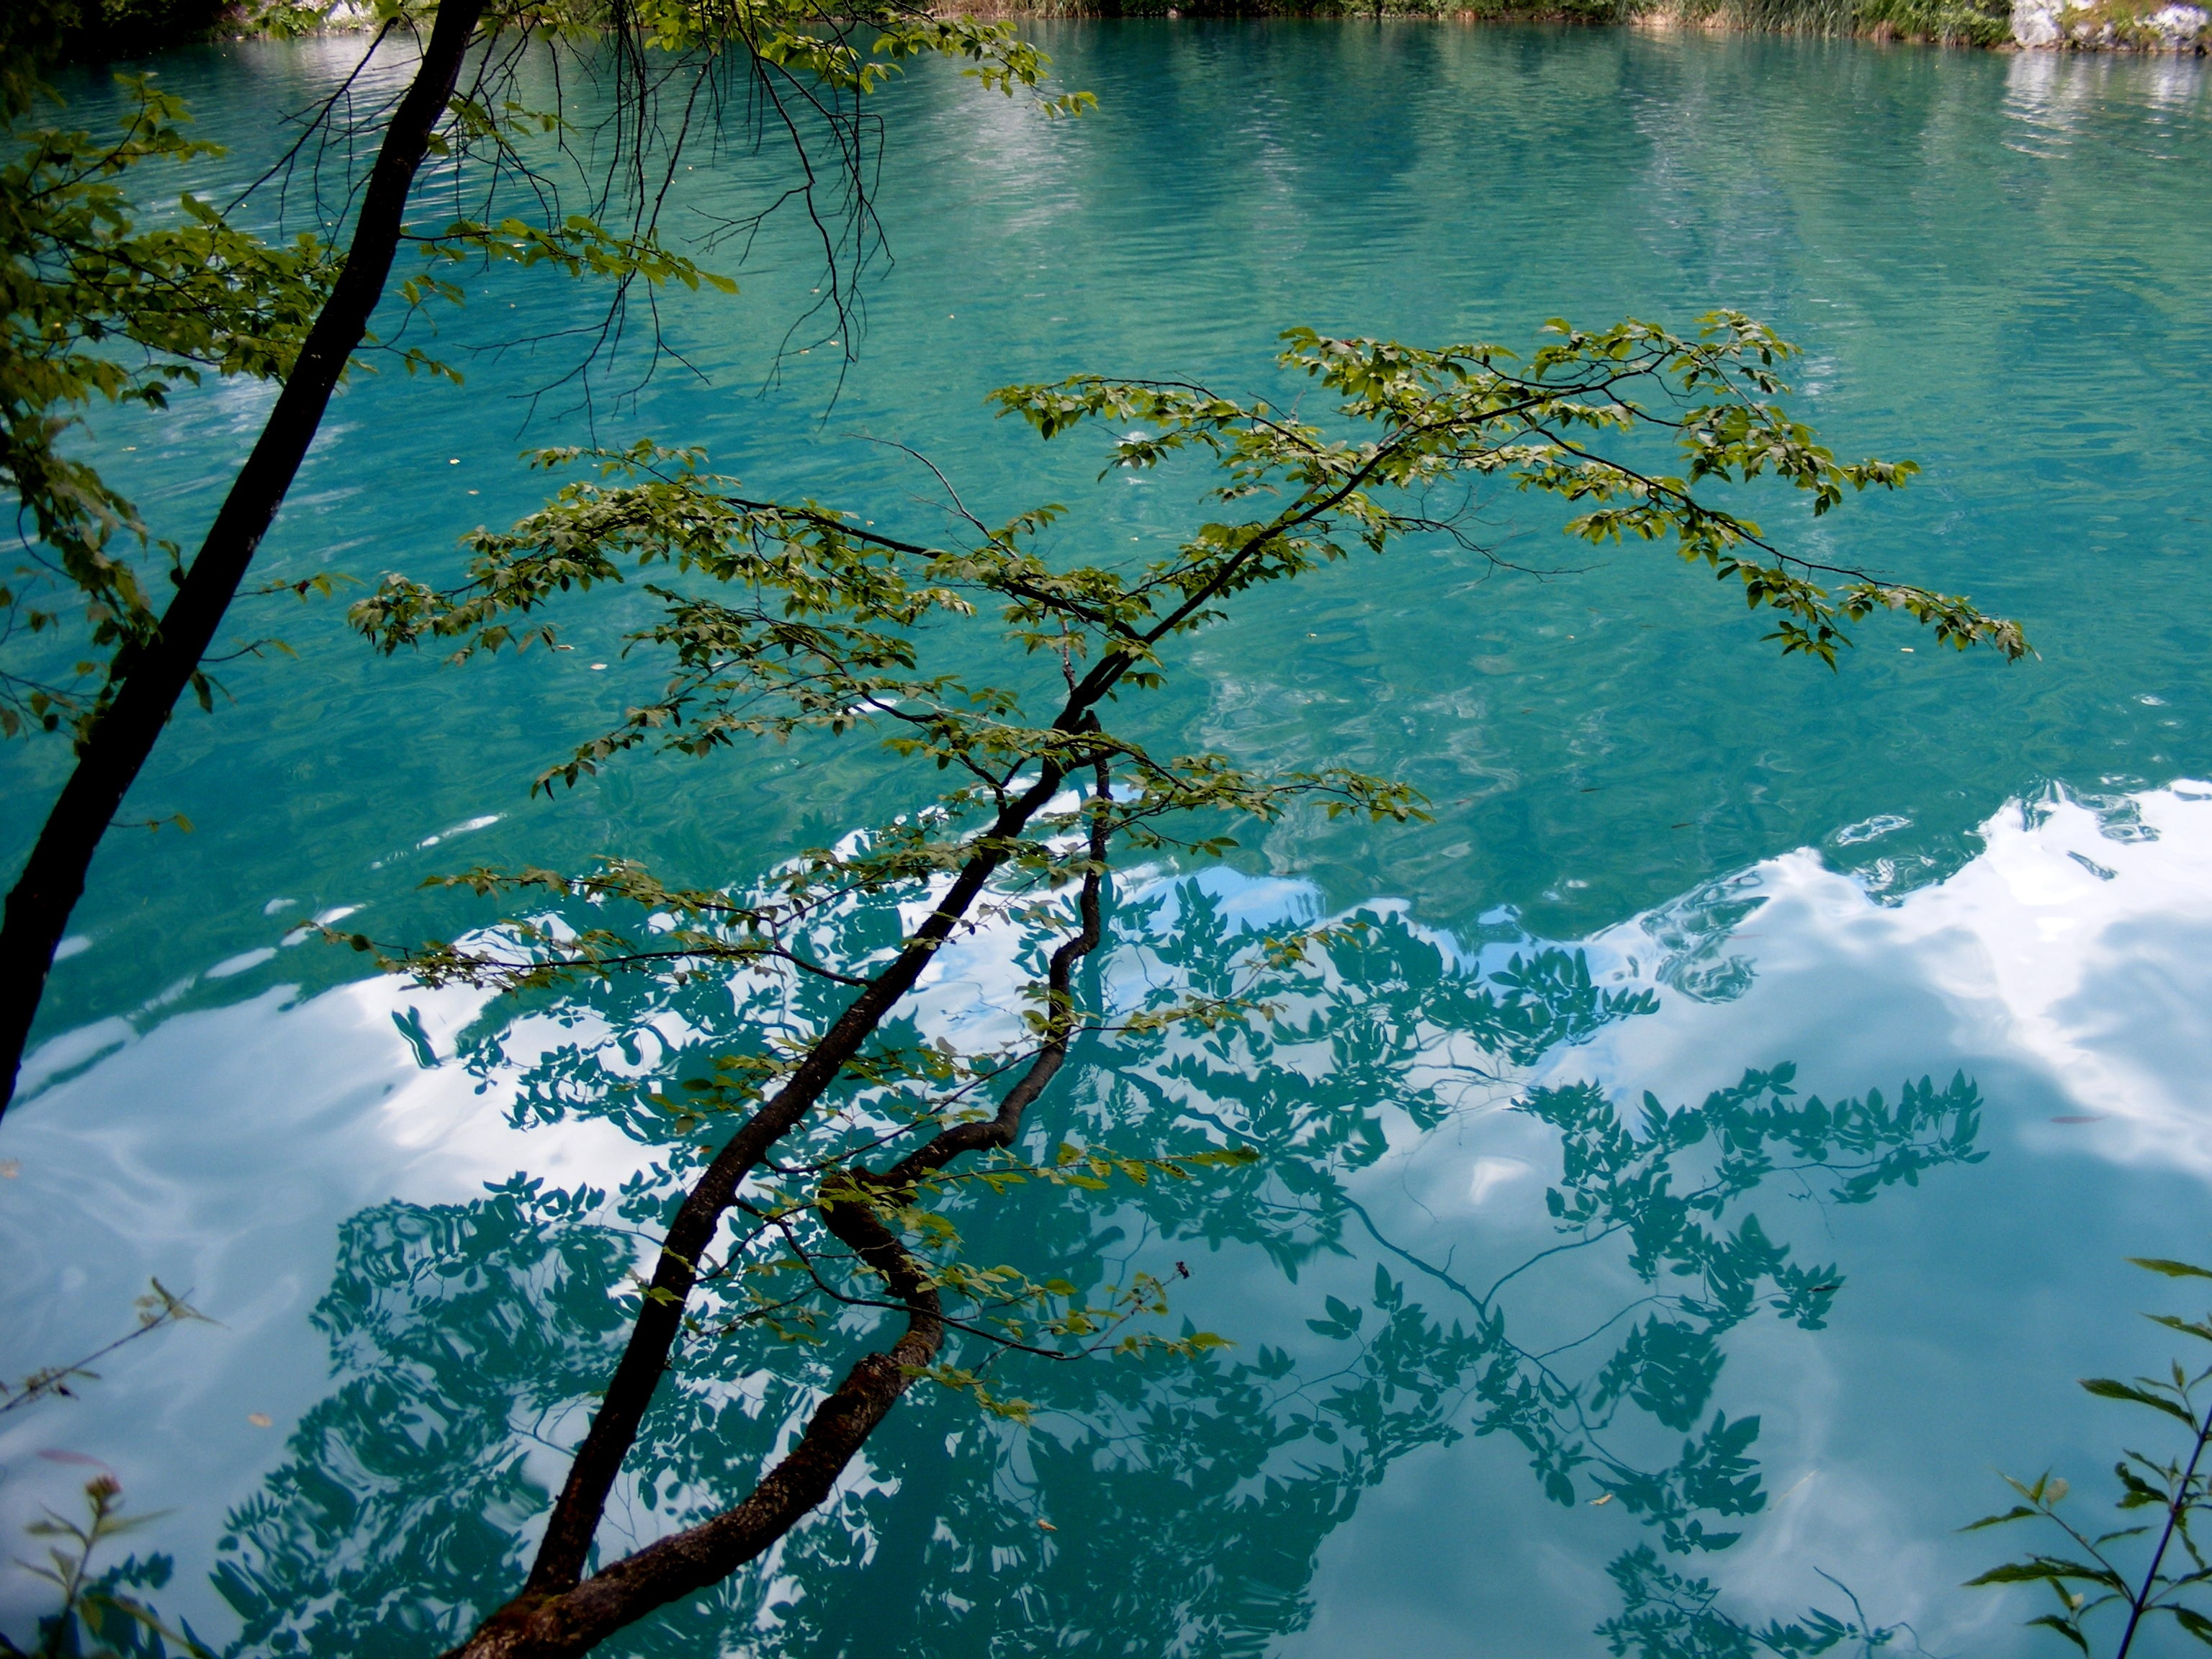
sea, tree, water, nature, branch, sunlight, leaf, flower, lake, pond, reflection, blue